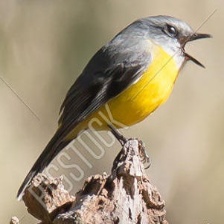
Species: EASTERN YELLOW ROBIN
Scientific name: EOPSALTRIA AUSTRALIS
ImageNet parent category: robin